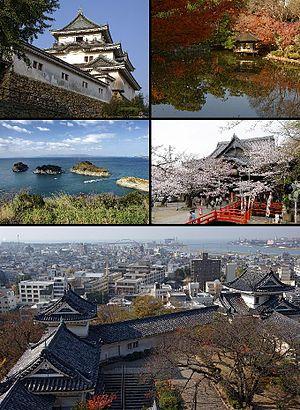
Wakayama est la capitale de la préfecture de Wakayama, dans la région du Kansai, au Japon.